KSJT-FM

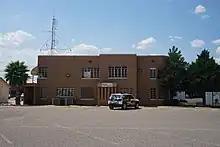
KSJT Studios

KSJT-FM (107.5 FM) is a radio station broadcasting a Spanish music format. Currently known as "K-107 La Grande", KSJT began in 1985 at a facility on Oakes St. in San Angelo and later moved studios to the current location, 209 W. Beuaregard. Licensed to San Angelo, Texas, United States, the station serves the San Angelo area. The station is currently owned by La Unica Broadcasting Co.